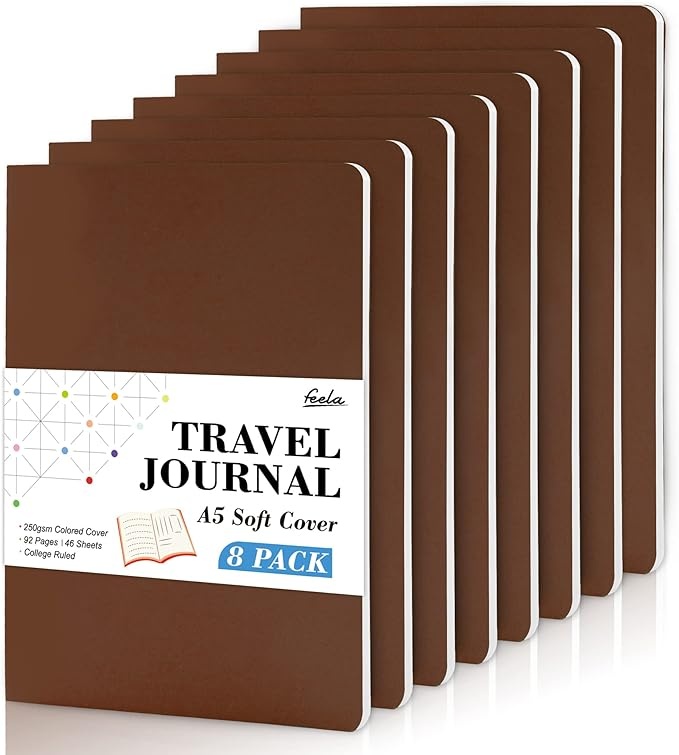
feela 8 Pack Soft Cover Journal Bulk, Notebooks College Ruled for Work, Lined Travel Journal for Women Men, Note Taking Notebook School Supplies Business Writing, 8.2” x 5.5”, A5, Brown
About This Feela 8 Pack Soft Cover Journals include 8 brown A5 college ruled soft cover travel journals. 250 GSM colored paper cover outside and 80 GSM smooth writing lined pages inside. These travel journals bulk for women have 92 blank lined pages (46 sheets), which would be sufficient for daily usage. The note taking notebooks have a smooth cover, round corners and tight stitching, which are designed to lay 180° flat. Some quick notes can help you remember important dates and find the page you want in a very short time. Use it as a travel journal. Travelers can use it as travel journal to write down precious moments and thoughts. Each measures 8.2” x 5.5”, which is convenient to carry in hand or just put it in the bag. Use it as a notebook for school supplies and business notebook for work. Teachers can hand out these notebooks to students. Students of primary school and college can use it to write down notes or hand in homework. Commuters can use it to arrange your daily work schedule and jot down important milestones. Performance&Satisfaction: We provide you with not only our high quality products but also our quick response service. Overview Brand : feela Color : 8 Brown Theme : Book Sheet Size : A5 Cover Material : Paper Style : Modern Ruling Type : College Special Feature : Soft Cover Number of Items : 8 Specific Uses For Product : Note Taking, Study, Business Writing, Travel Journaling
Brand: feela
Category: Office Supplies > General Office Supplies > Paper Products > Notebooks & Notepads